Ralph Recto

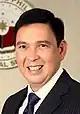
Official portrait of Ralph Recto as Philippine Senator, from 2016 to 2022.

Recto ran for re-election in the 2016 Philippine Senate election under the Koalisyon ng Daang Matuwid of